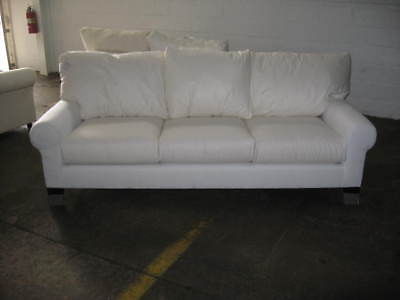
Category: sofa